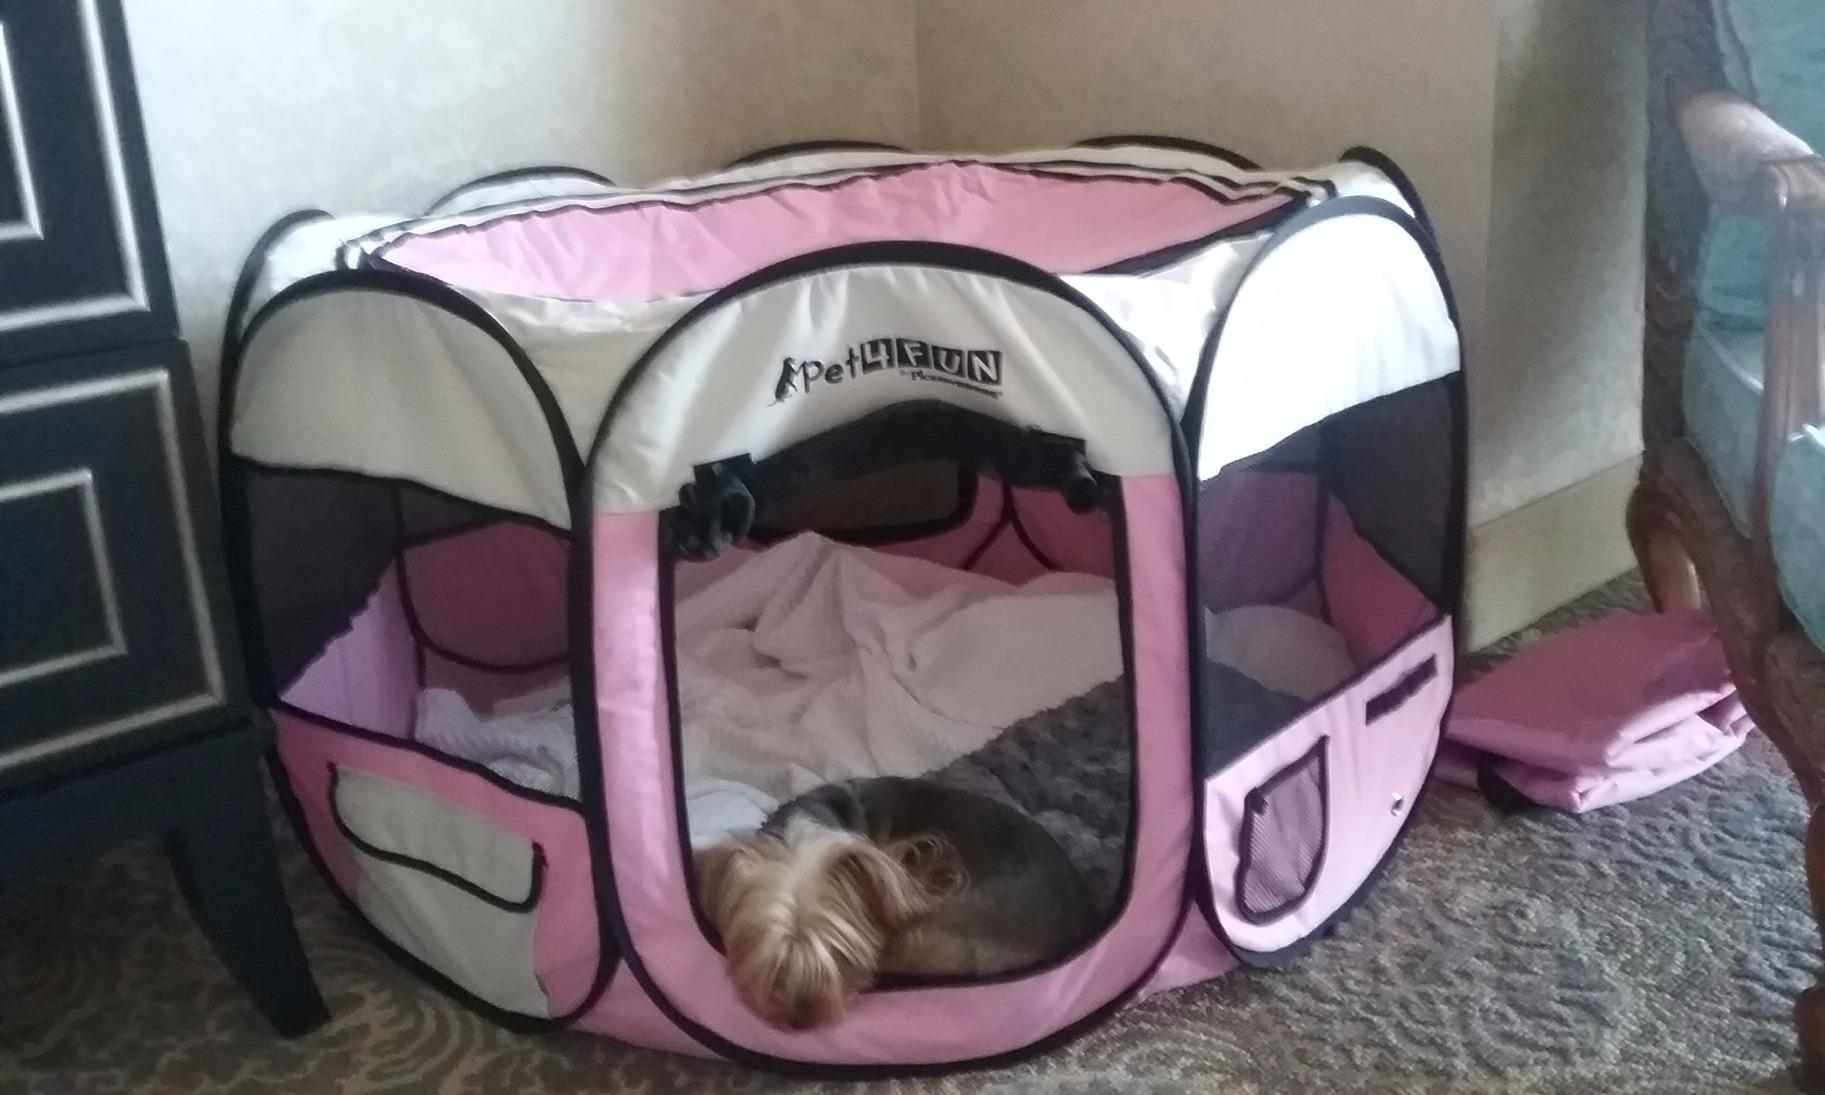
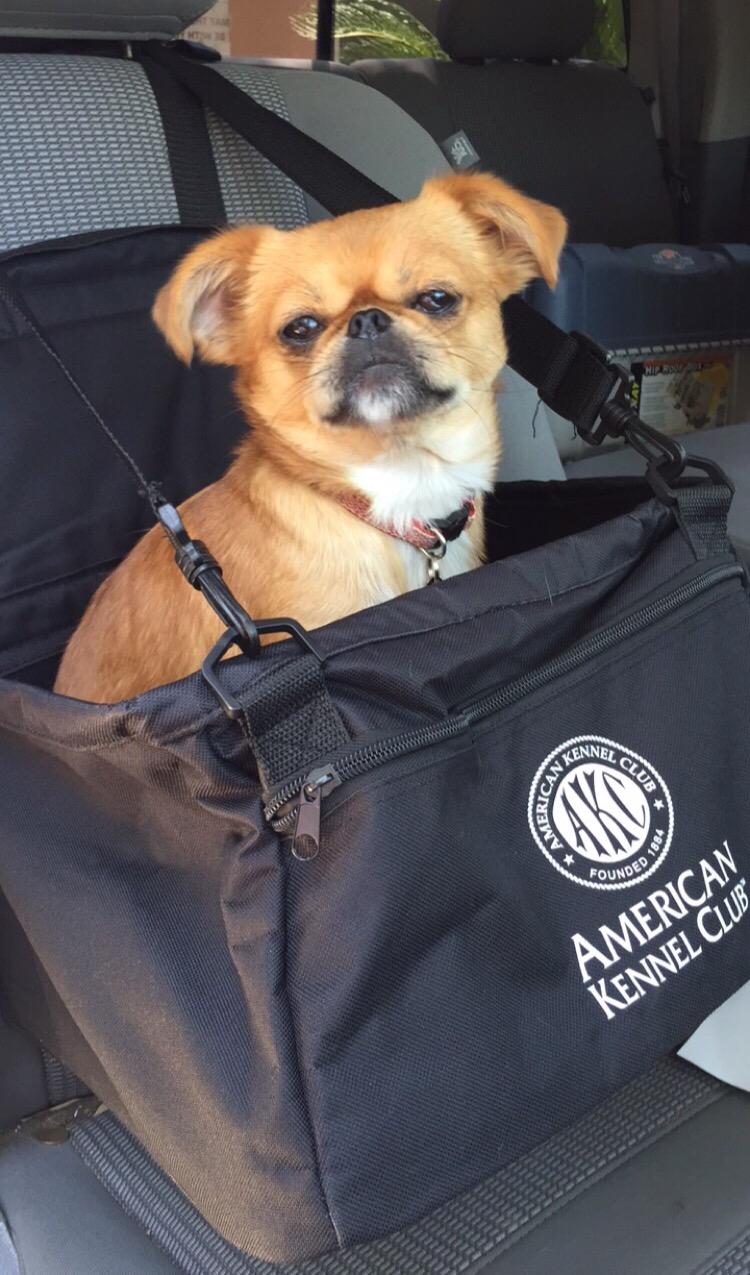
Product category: items_kennel
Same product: no